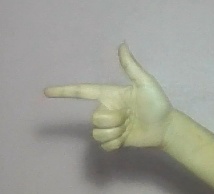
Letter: yaa